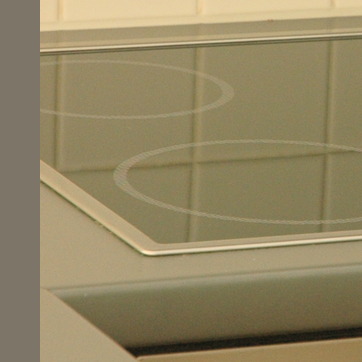
Material: glass